Blessed Jacopone da Todi (painting)

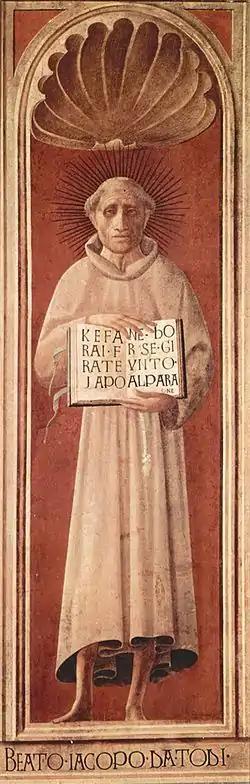
"Blessed Jacopone da Todi" ("c." 1436) by Paolo Uccello

Blessed Jacopone da Todi is a fragment of a fresco by Paolo Uccello, dating to early in 1436. It shows the Franciscan Jacopone da Todi and was originally located to the right of the altar in the Cappella dell'Assunta in Prato Cathedral. In 1967 it was moved to the Museo dell'Opera del Duomo and at the end of the 1990s it was moved to the Museo Civico, where it is displayed in the "I Tesori della città" gallery.